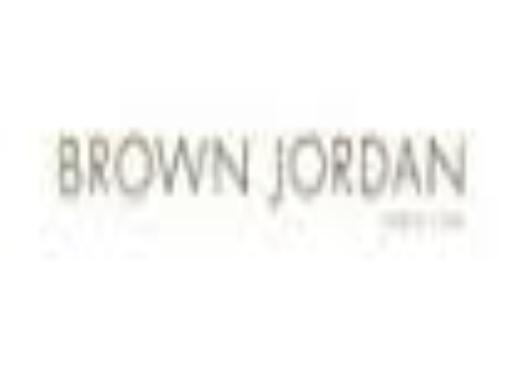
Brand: brown jordan
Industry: Necessities